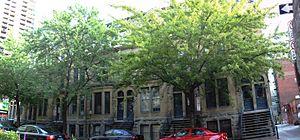
Maisons en rangée William D.-Stroud, 1419-1441, rue Pierce, Montréal (info)
Cet article recense les lieux patrimoniaux de Montréal inscrit au répertoire des lieux patrimoniaux du Canada, qu'ils soient de niveau provincial, fédéral ou municipal.